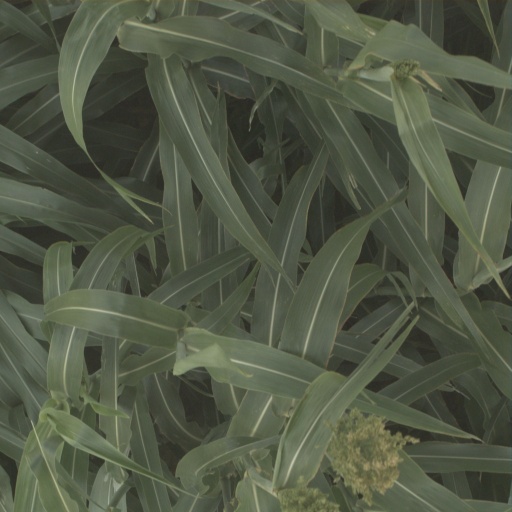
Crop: sorghum